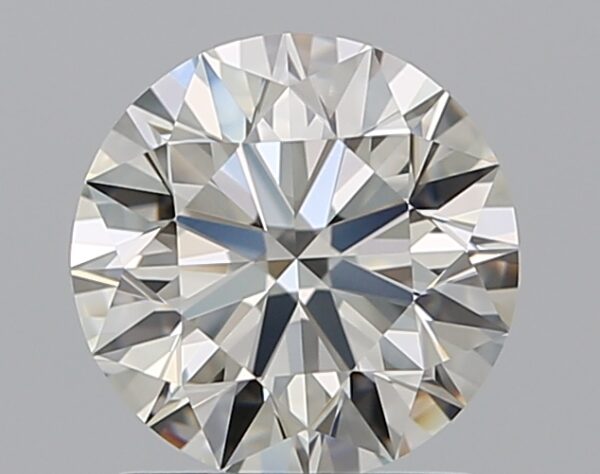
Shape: round
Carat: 1.2
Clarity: VVS1
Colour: I
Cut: EX
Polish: EX
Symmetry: EX
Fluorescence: M
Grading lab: GIA
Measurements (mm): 6.73 x 6.78 x 4.22